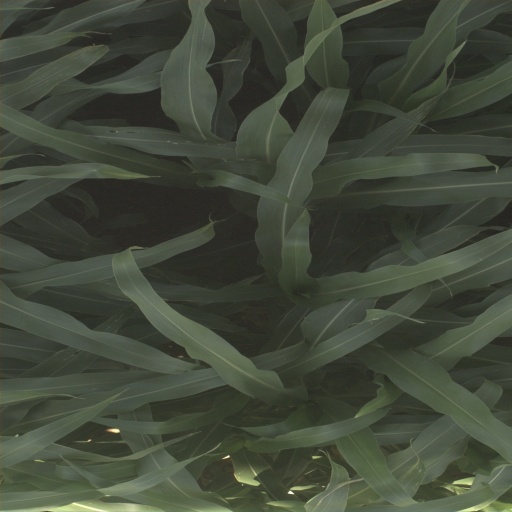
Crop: sorghum